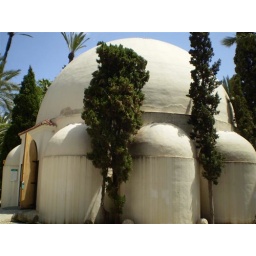
Star Wars type building in Elche palm forest